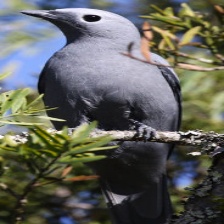
Species: GREY CUCKOOSHRIKE
Scientific name: CORACINA CAESIA